Cerrato Cellars

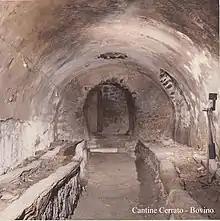
Cerrato Cellars – Room A

The room A, smaller (16.50 m x 4.40 m, with a height of at least 4 m), is oriented in a north-south direction and narrows in the southern part, where the wall is rounded.